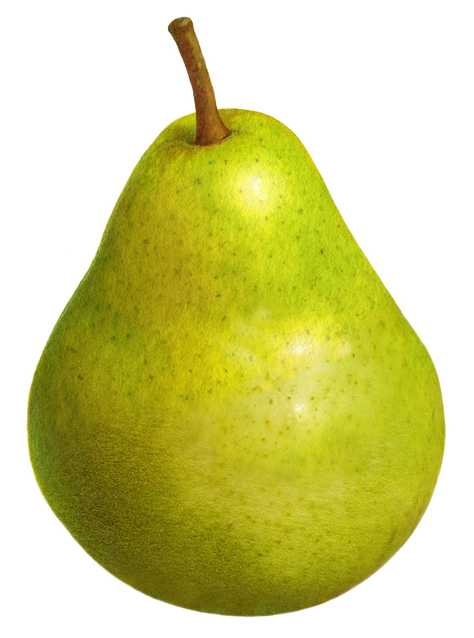
Label: Pear